Holmwood railway station

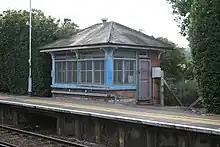
The Grade II listed signal box

Prior to 1963 the use of Holmwood as a terminus was implemented for much of the day. For example, a serious accident at Motspur Park on 6 Nov 1947 involved the 16:45 Southern Railway train from Holmwood to Waterloo. This service was withdrawn in 1963, the later 17:45 being the last of a series of hourly trains from Holmwood to Waterloo to be retained in the 1963 timetable. The accident in 1947 resulted from incorrect manual fog signalling when the driver of the Holmwood train was given permission to enter the junction at Motspur Park before the down Chessington train had cleared the junction, and before the signals and points were changed by the signal box.